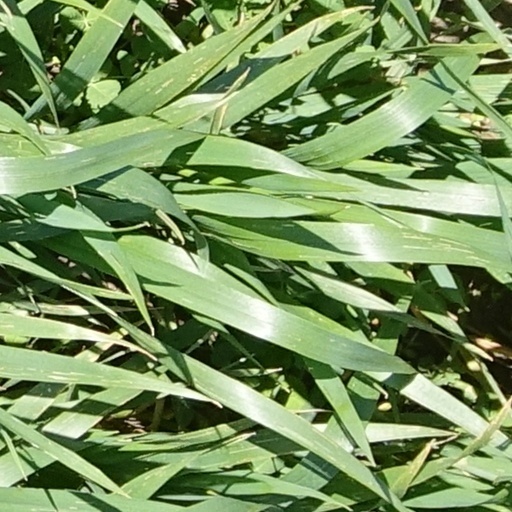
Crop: wheat